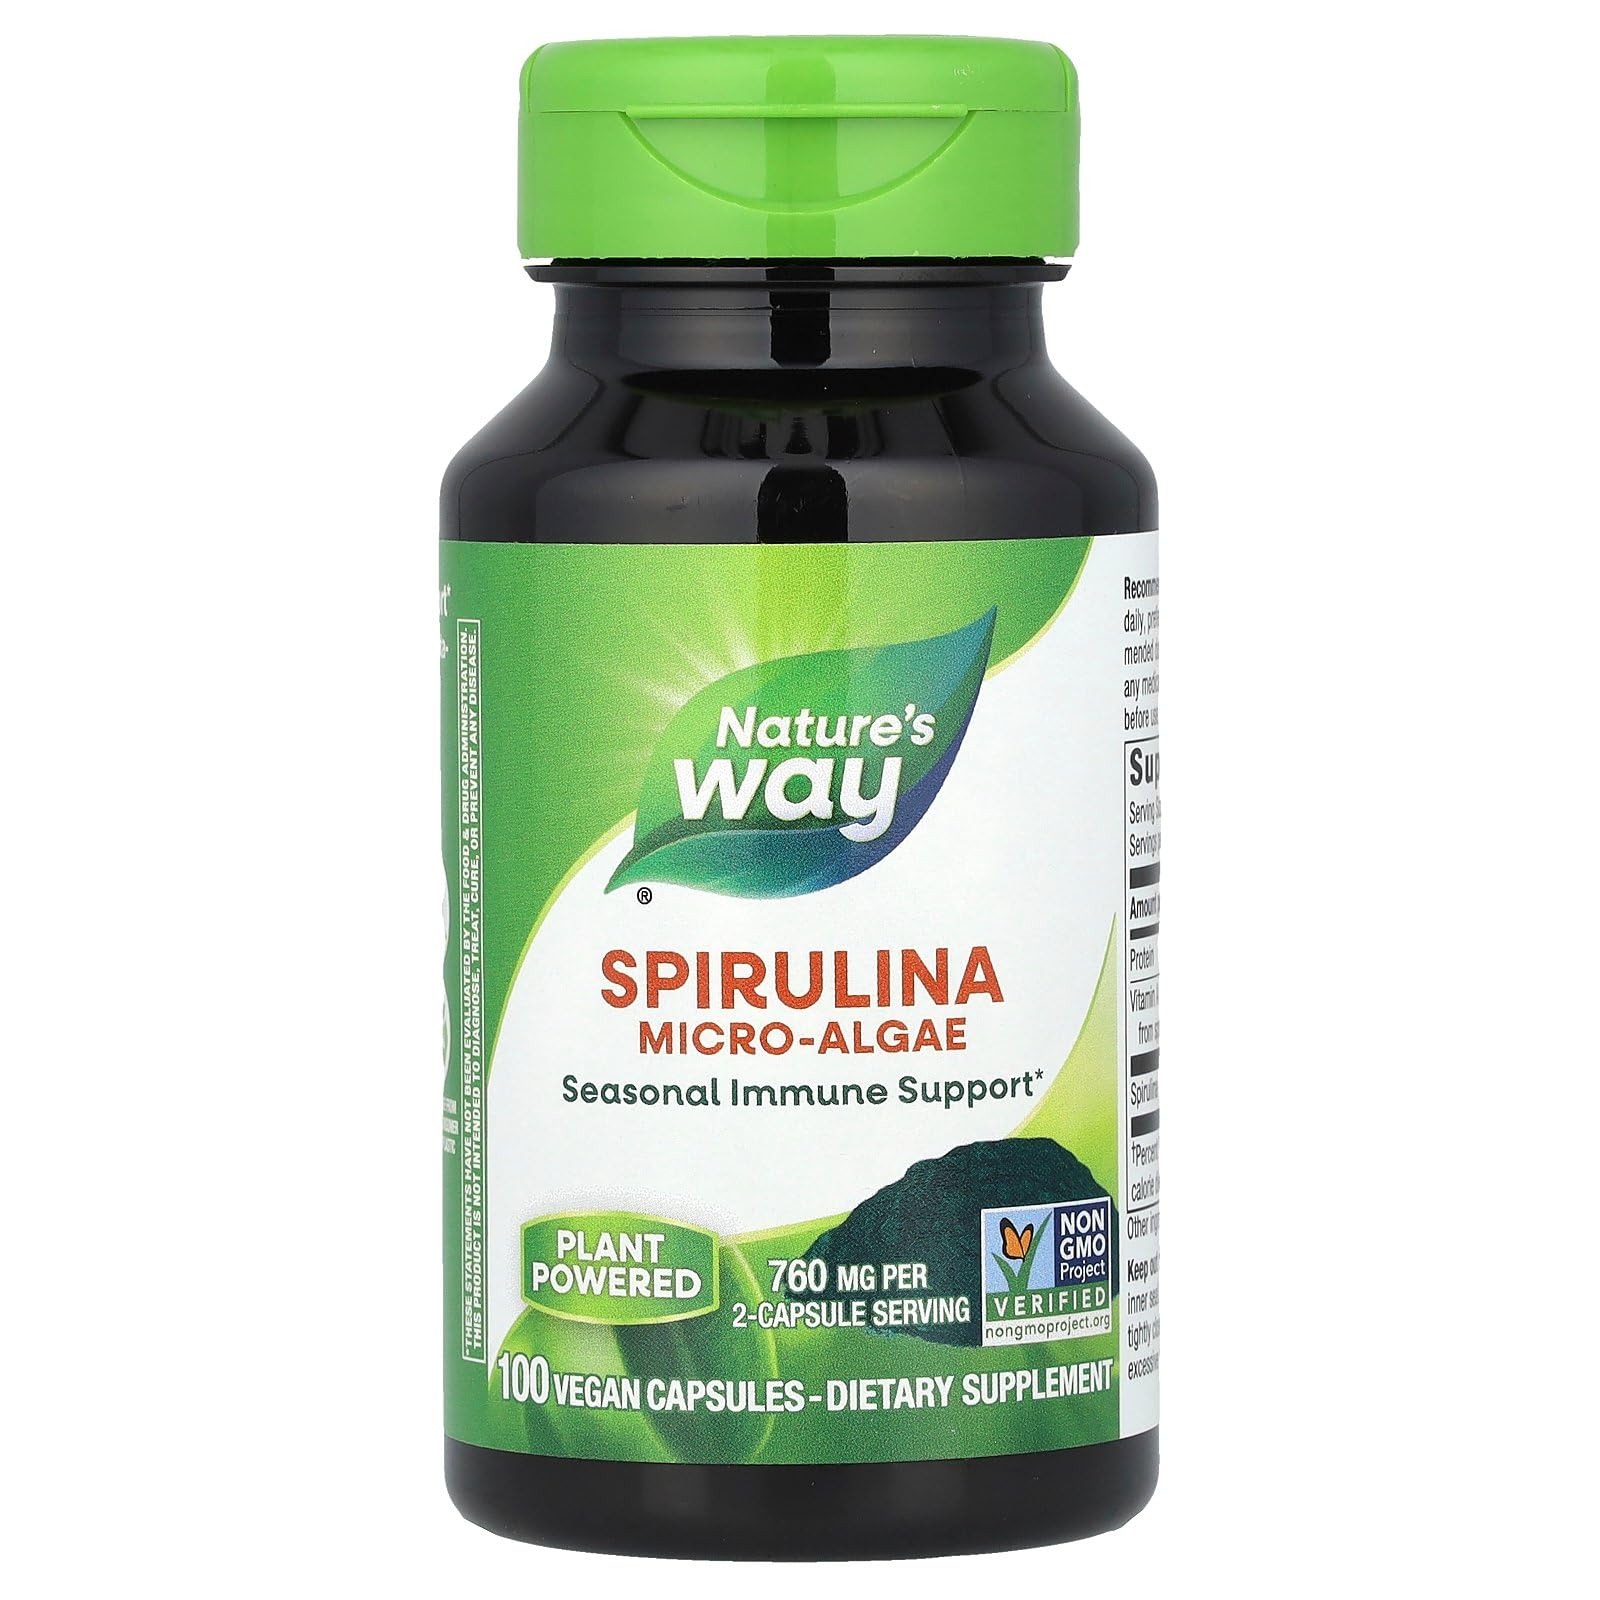
Item Name: Natures Way Spirulina Micro-Algae Vegetarian Capsule, 100 ct
Bullet Point: Spirulina is a type of blue-green micro-algae that forms spiral filaments or chains that led to its descriptive name
Value: 100.0
Unit: Count

Price: 10.99